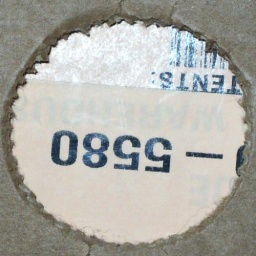
Squircled hole in a banana box